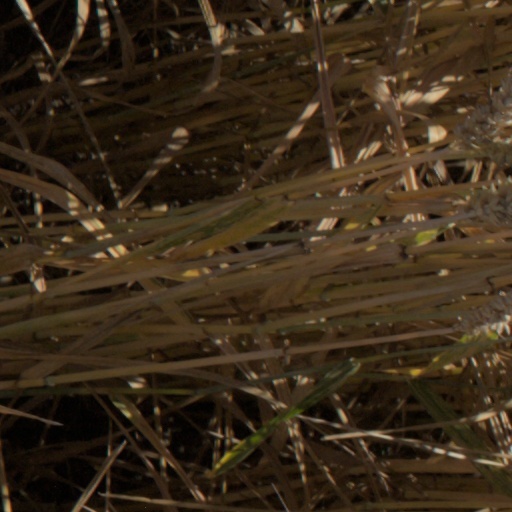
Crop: wheat